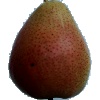
Label: Pear Forelle 1